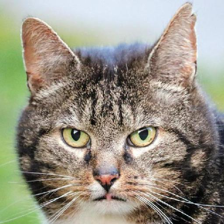
Label: animals